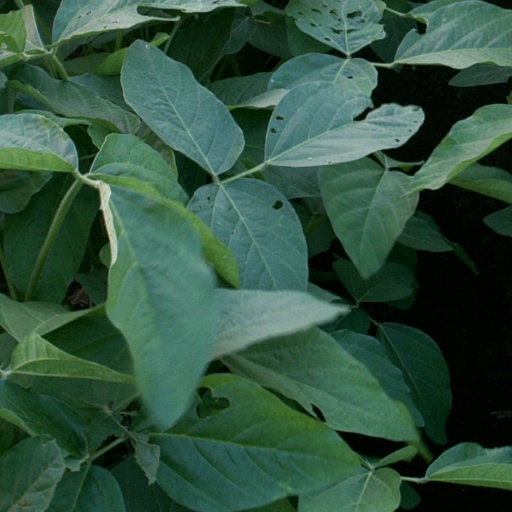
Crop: soybean